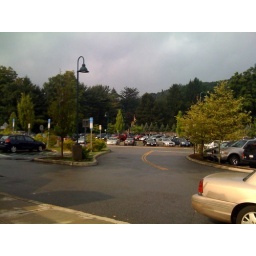
From big city to big green trees in 60 min